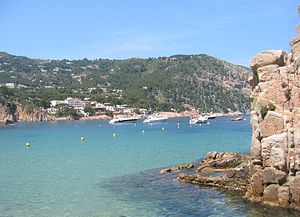
Catalonien / Billedgalleri
"Catalonien er et område i det nordøstlige Spanien, der i dag udgør et autonomt område. I følge den spanske forfatning betegnes Catalonien som en af flere ""historisk nationaliteter"" i Spanien. Hovedbyen i Catalonien er Barcelona, som også er Spaniens næststørste by.